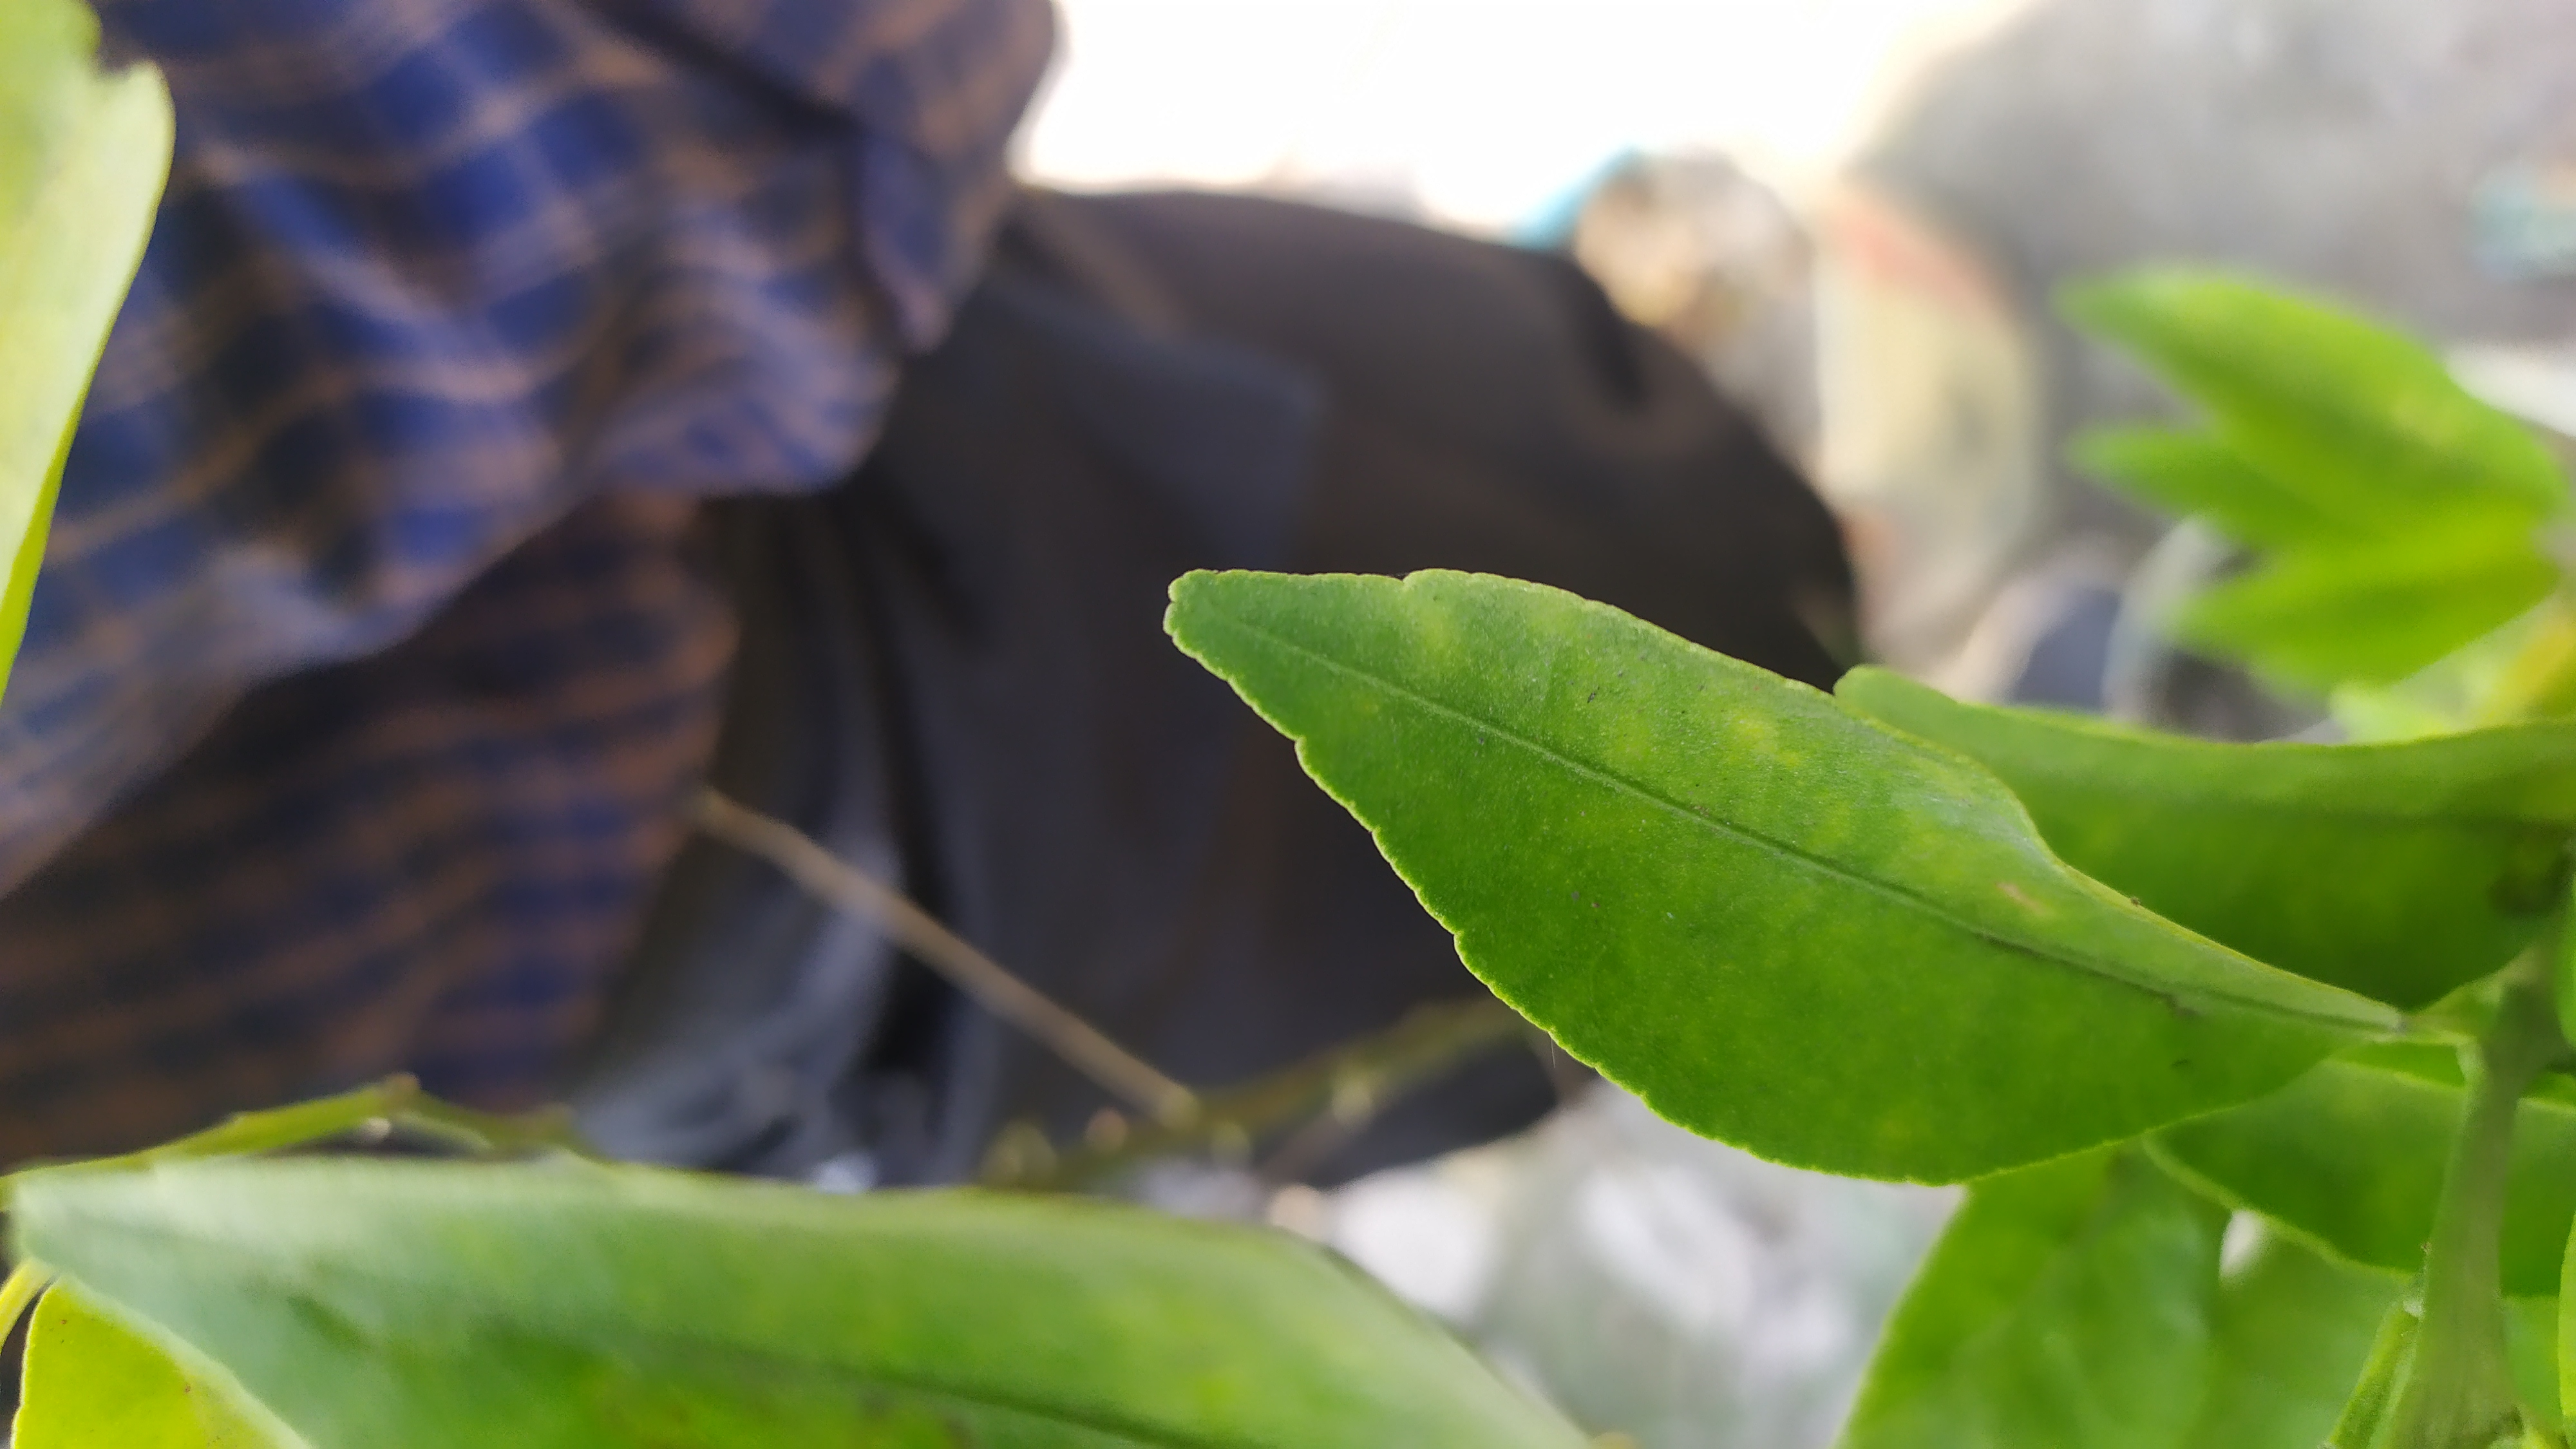
Mandarin leaf variety: Mandaring